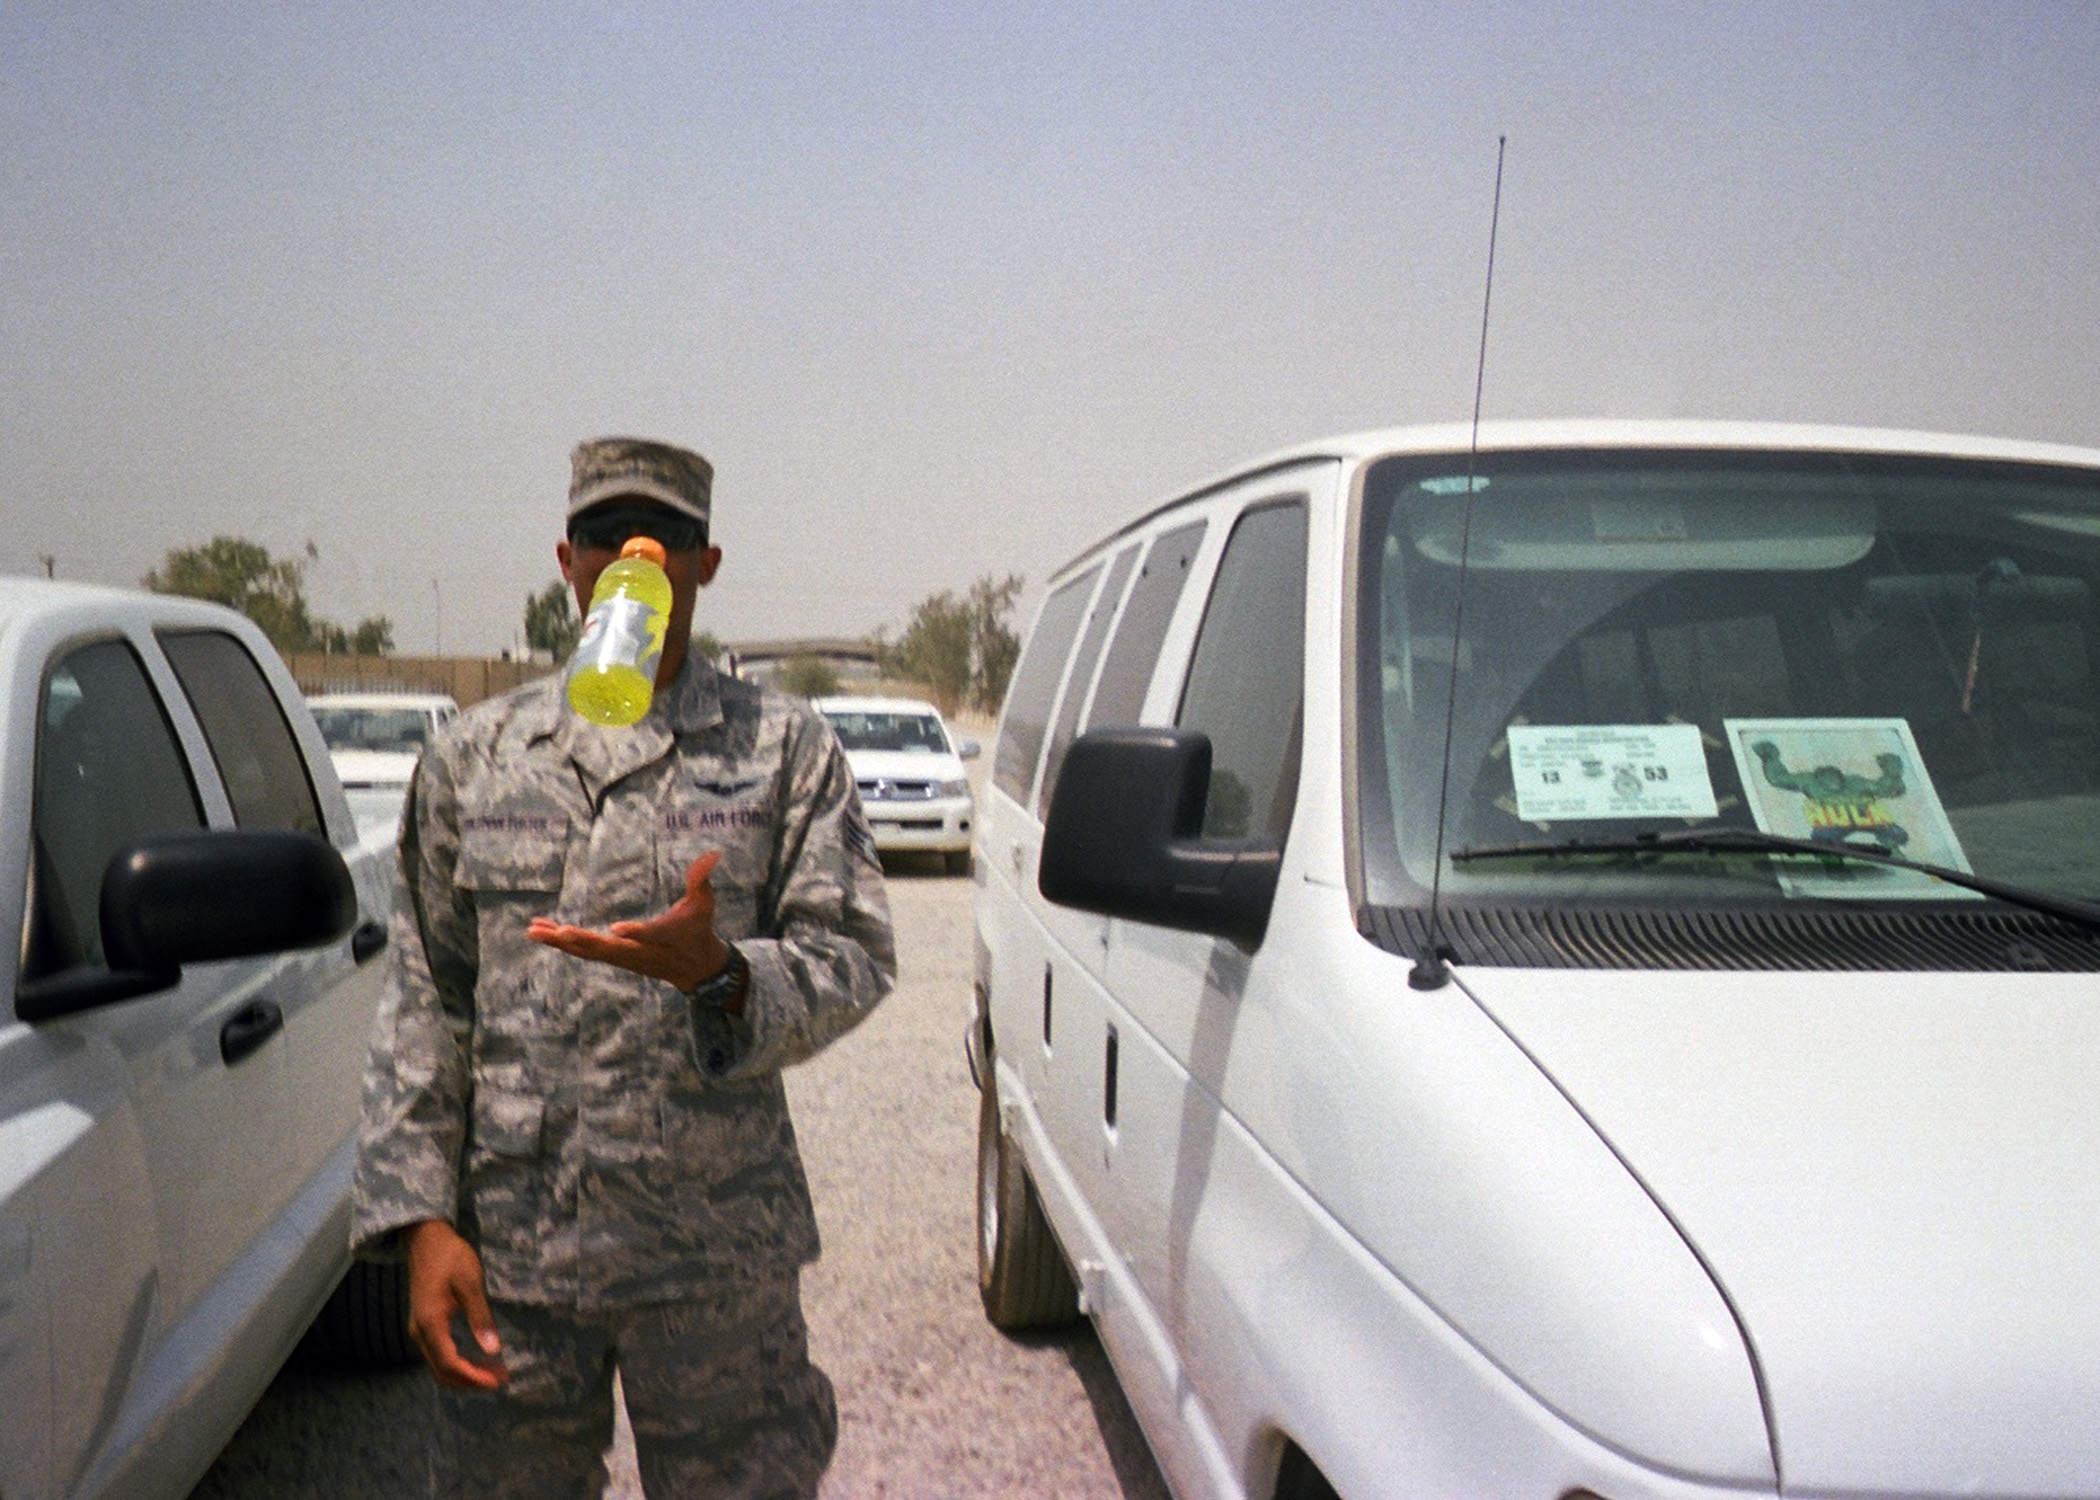
car, van, transport, vehicle, public transport, minivan, minibus, kodak800, iraq, jointbasebalad, commercial vehicle, sport utility vehicle, mode of transport, automobile make